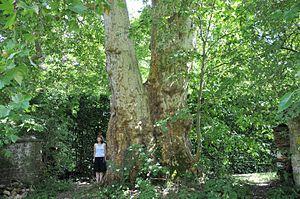
Luxembourg, Ansembourg: Platane remarquable (Platanus x hispanica) près de l'enceinte du château d'Ansembourg. Ce platane est classé 'monument national'. Lëtzebuergesch: Aansebuerg: Bemierkenswäert Platan beim Schlass zu Aansebuerg. Dëse Bam ass als 'monument national' klasséiert.